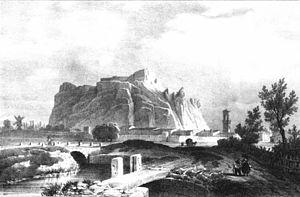
Album du Dauphiné - tome IV, litographie de Pierrelatte, Drome
Pierrelatte est une commune française située dans le département de la Drôme en région Auvergne-Rhône-Alpes.